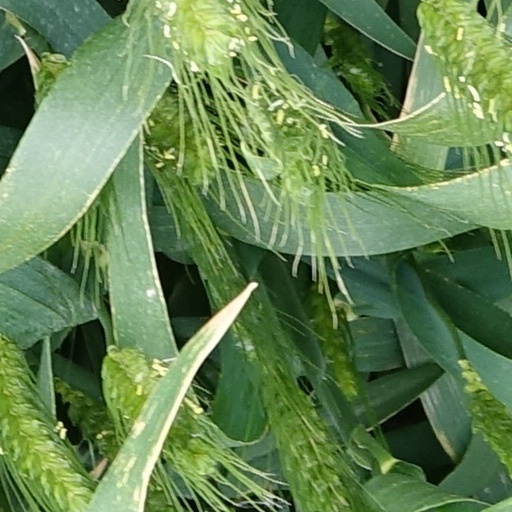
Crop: wheat